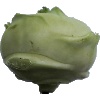
Label: Kohlrabi 1